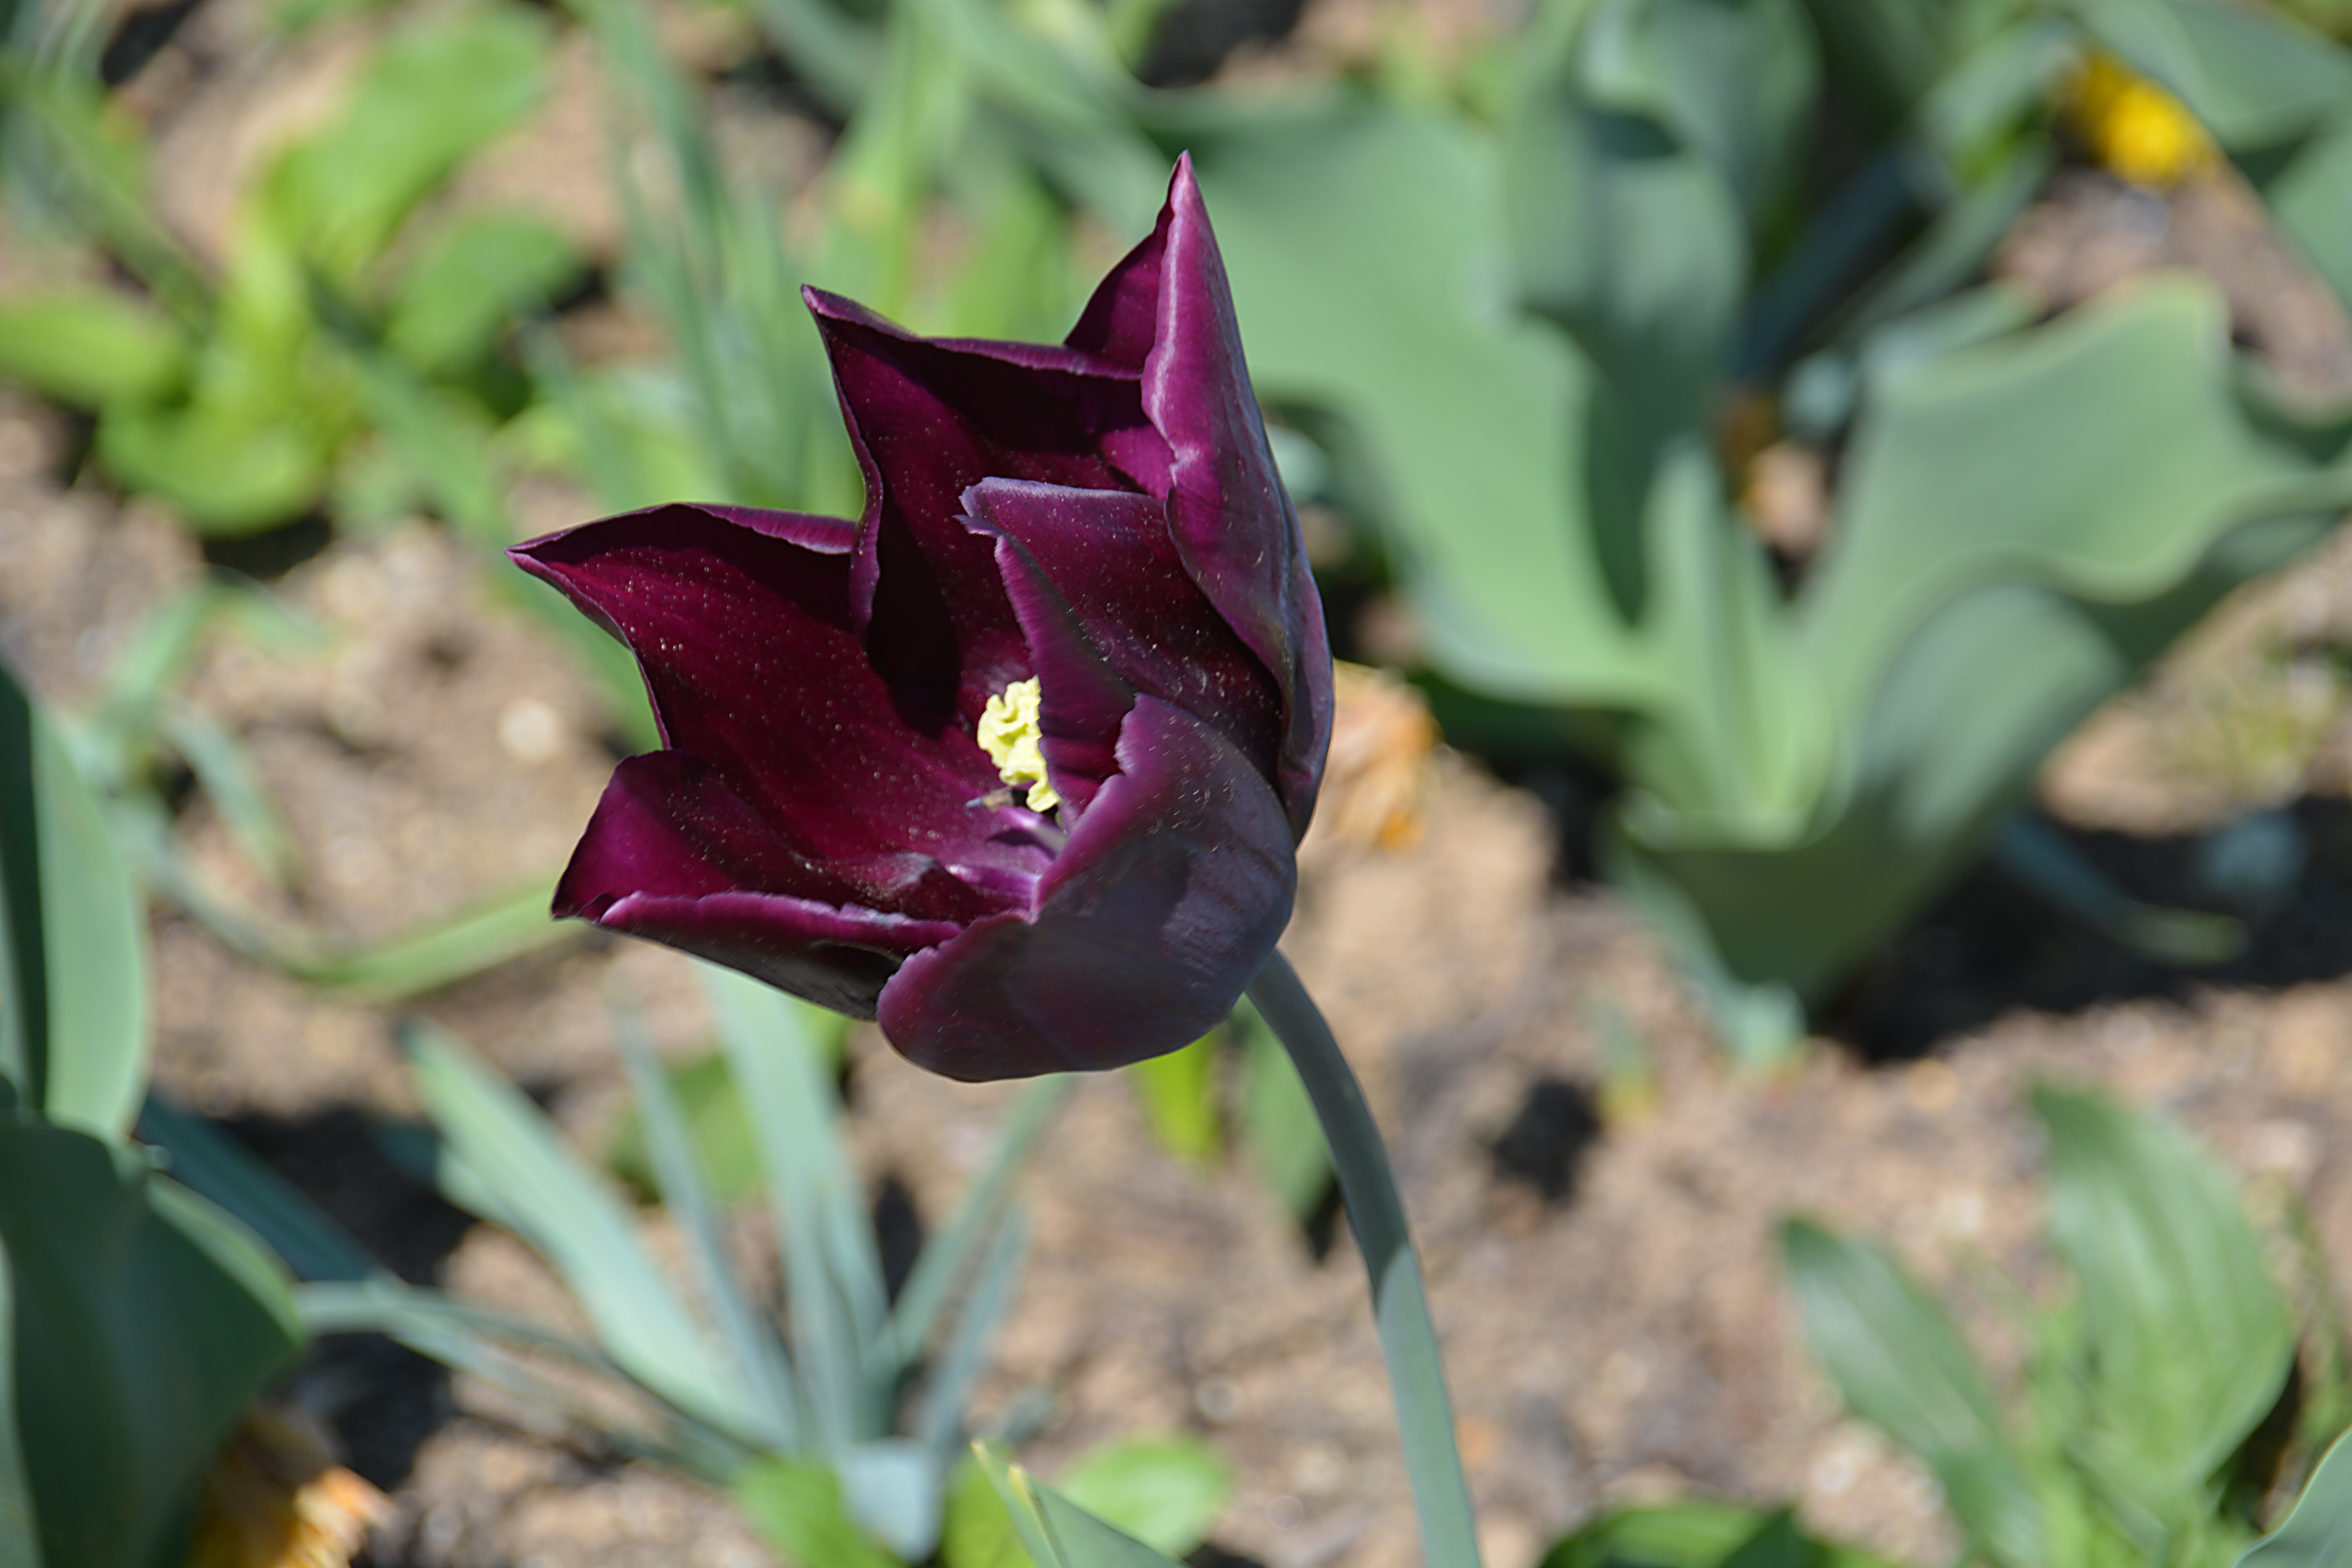
nature, plant, flower, petal, tulip, color, botany, garden, flora, wildflower, flowering, arum, macro photography, blossomed, flowering plant, black tulip, plant stem, land plant, fawn lily